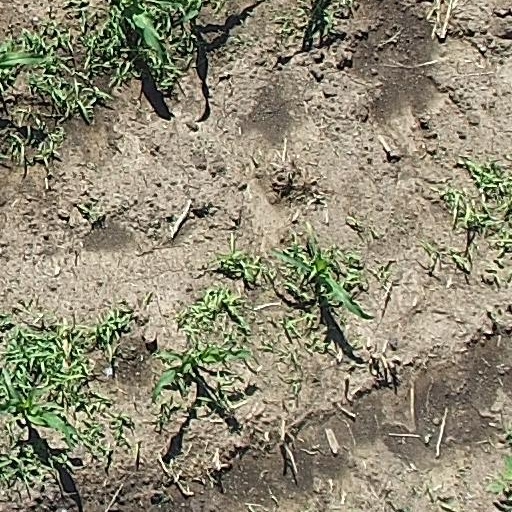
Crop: maize; corn